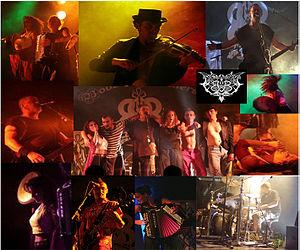
patchwork Booze
The Booze, anciennement The Booze Brothers, est un groupe de folk rock français, originaire de Toulouse, en Haute-Garonne. Le groupe définit son style musical sous le terme de « Irish trad punk ». Il est basé sur les différents sons et l’énergie, et mélange des influences des genres et des langues.